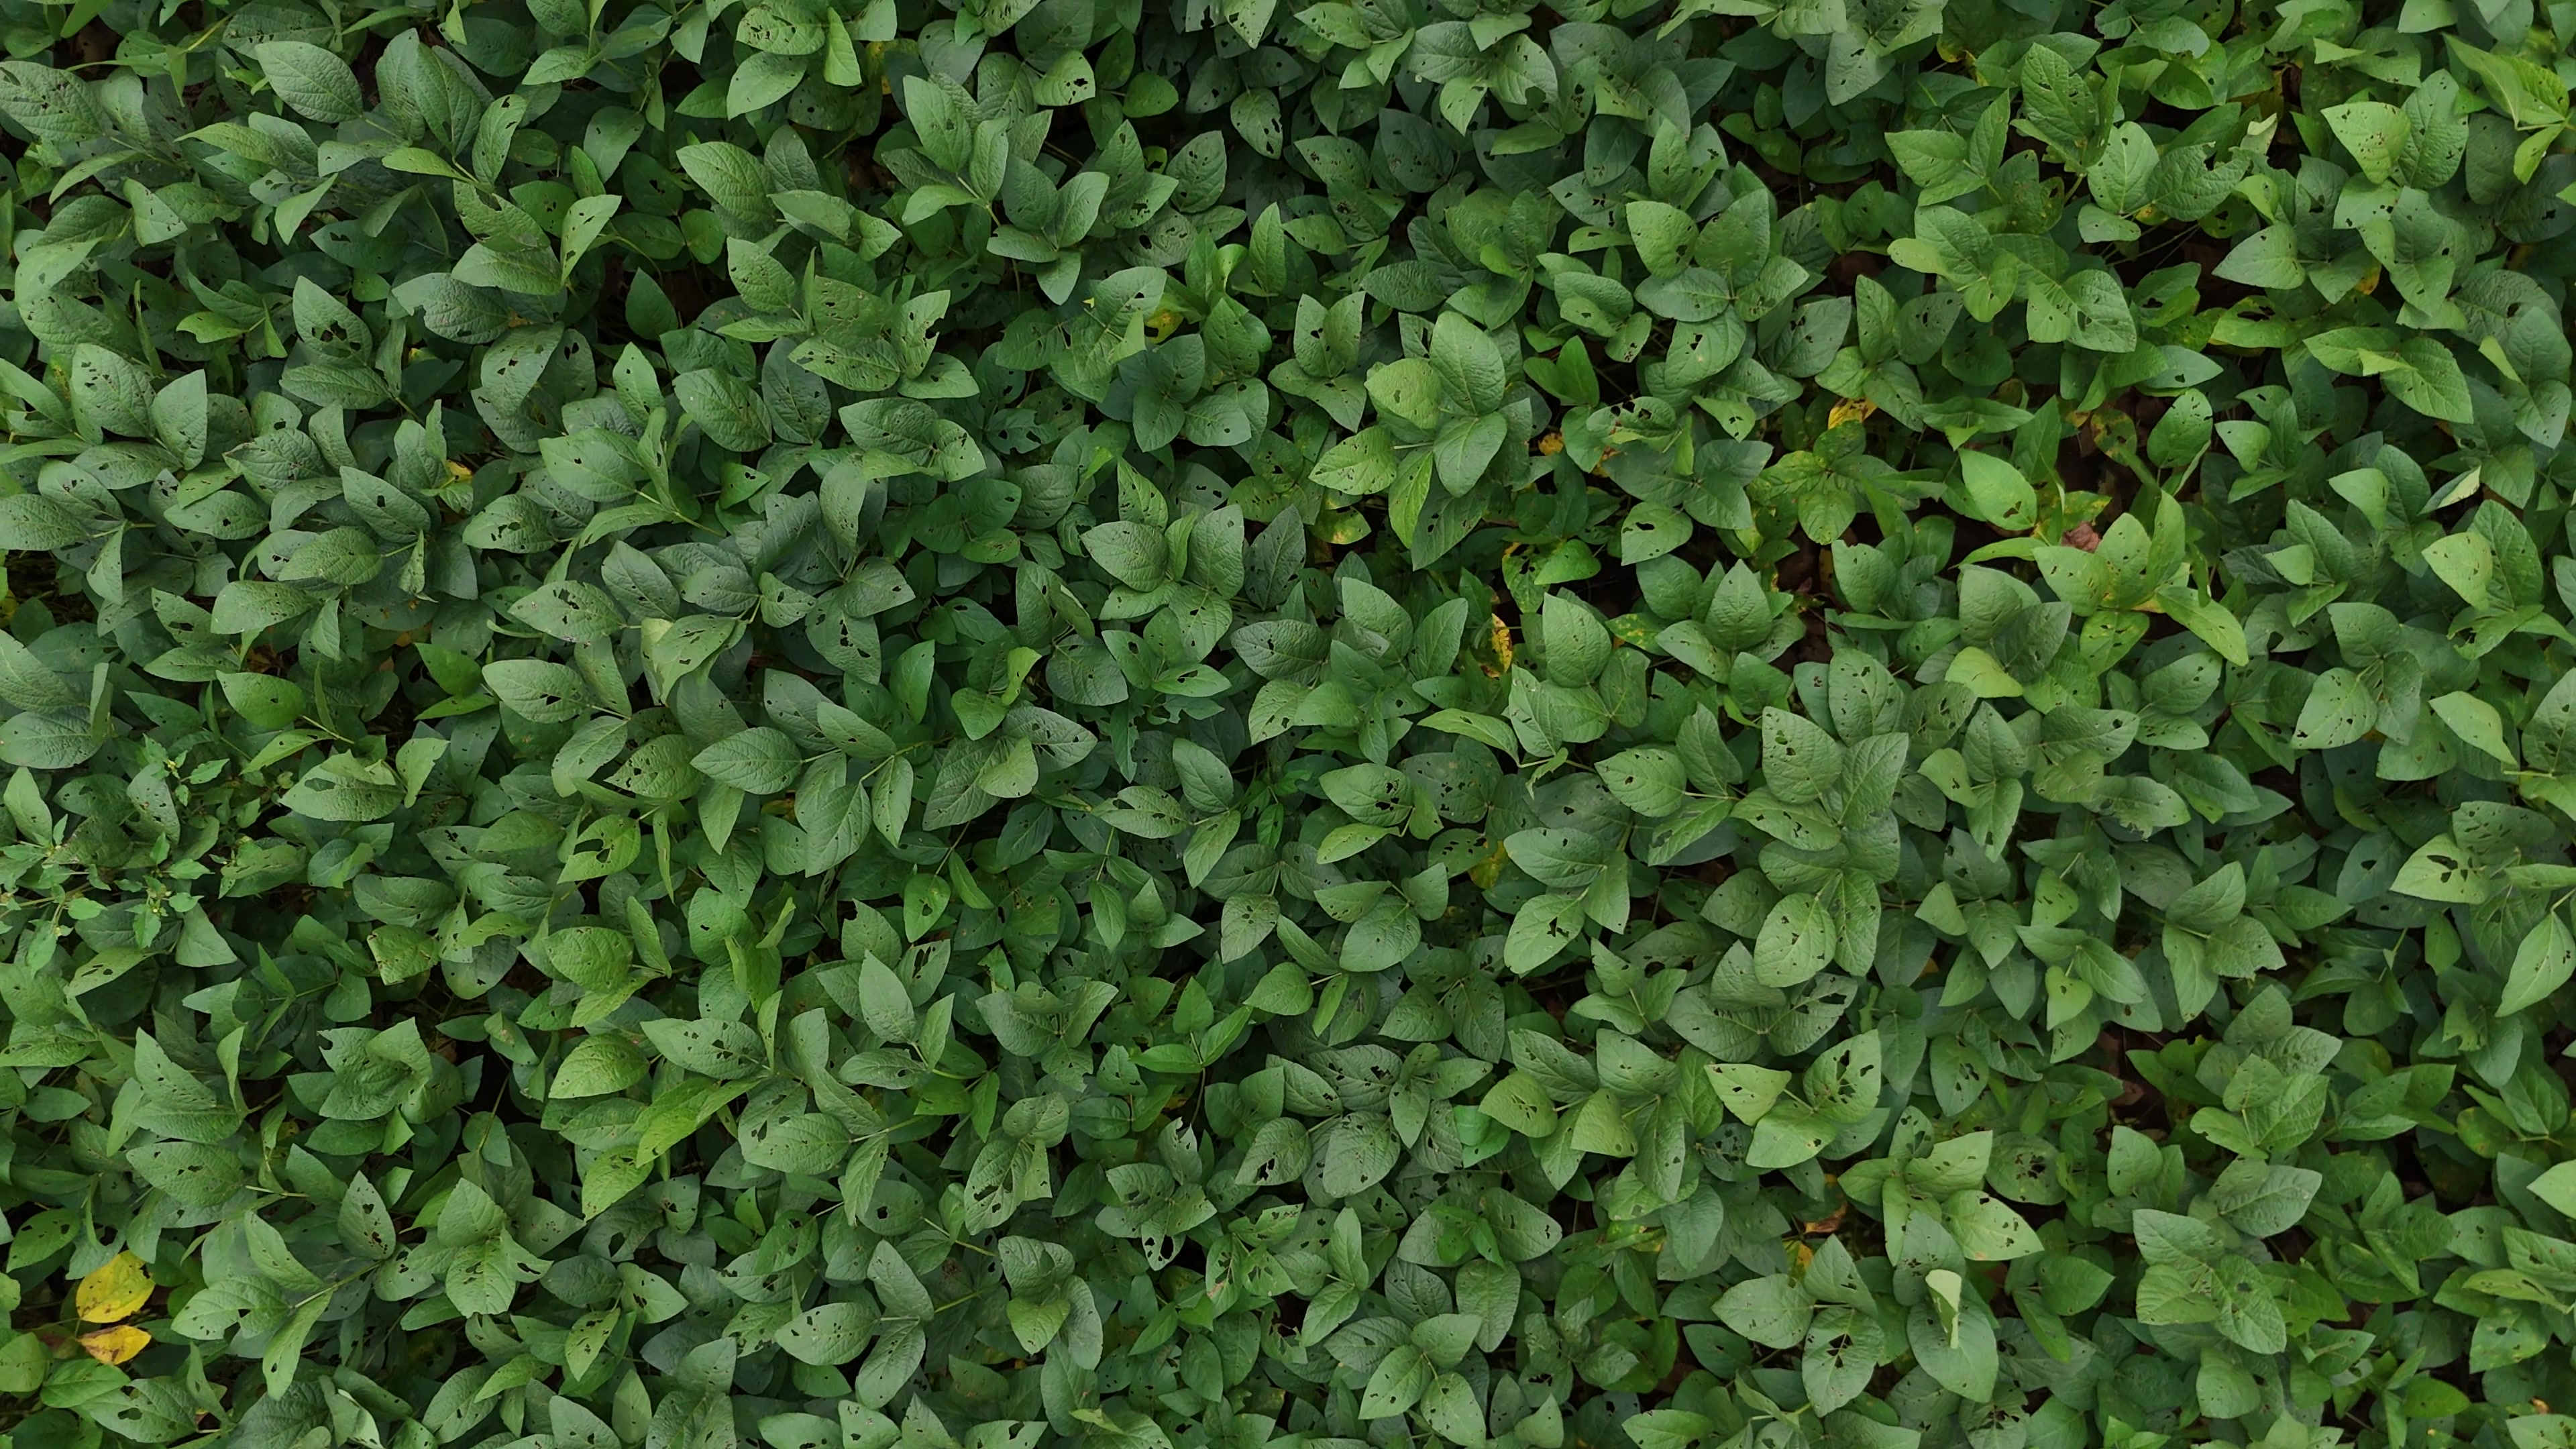
Label: Rust